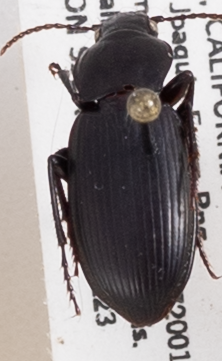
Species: Pterostichus ordinarius
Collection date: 2019-01-23 05:00:00
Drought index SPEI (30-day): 0.29
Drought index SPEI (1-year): -0.212
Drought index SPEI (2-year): -0.48